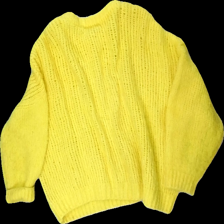
View: back
Type: Sweater
Category: Ladies
Brand: Mango
Colors: Yellow
Material: 59% acrylic, 41% nylon
Cut: Regular, C-collar
Size: S
Season: All
Smell: Minor
Price range: <50
Recommended usage: Export
Comment: detergent scent, washed out colors